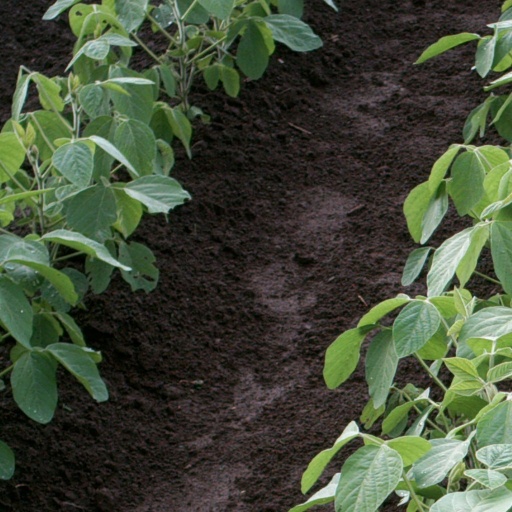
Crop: soybean